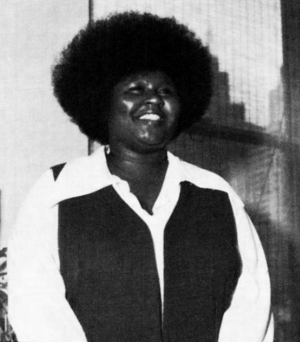
Jackie Moore est une chanteuse américaine de rhythm and blues et de soul.